Wreathed hornbill

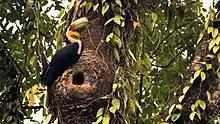
Wreathed hornbill at its nest

The wreathed hornbill is a social bird and most active in the early mornings when foraging for fruits; 21 individuals studied in Pakke Tiger Reserve during the non-breeding season rested at midday and resumed activity in the early afternoons.